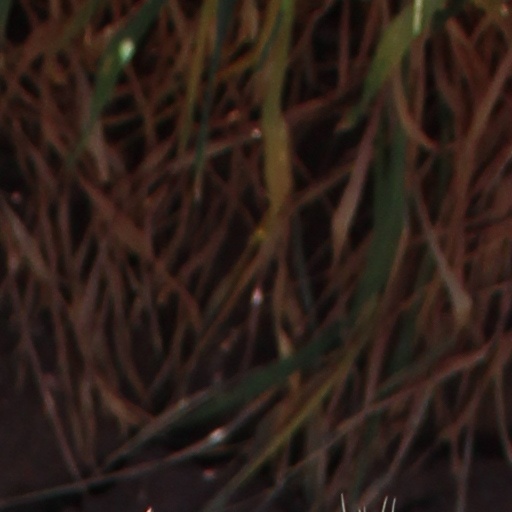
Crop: wheat